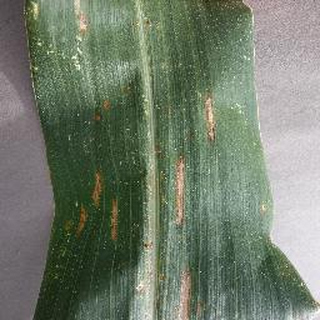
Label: corn_cercospora_leaf_spot